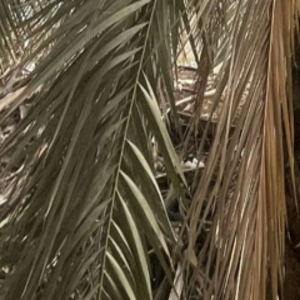
Label: Fusarium Wilt